Rumney Marsh Burying Ground

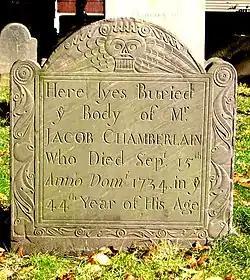

The Rumney Marsh Burying Ground is a historic cemetery on Butler Street between Elm and Bixby Streets in Revere, Massachusetts. It was added to the National Register of Historic Places in 2004. It was the first burying ground of an area that now encompasses Revere as well as neighboring Chelsea and Winthrop.